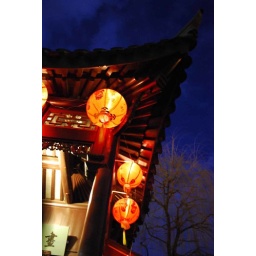
red lantern under roof